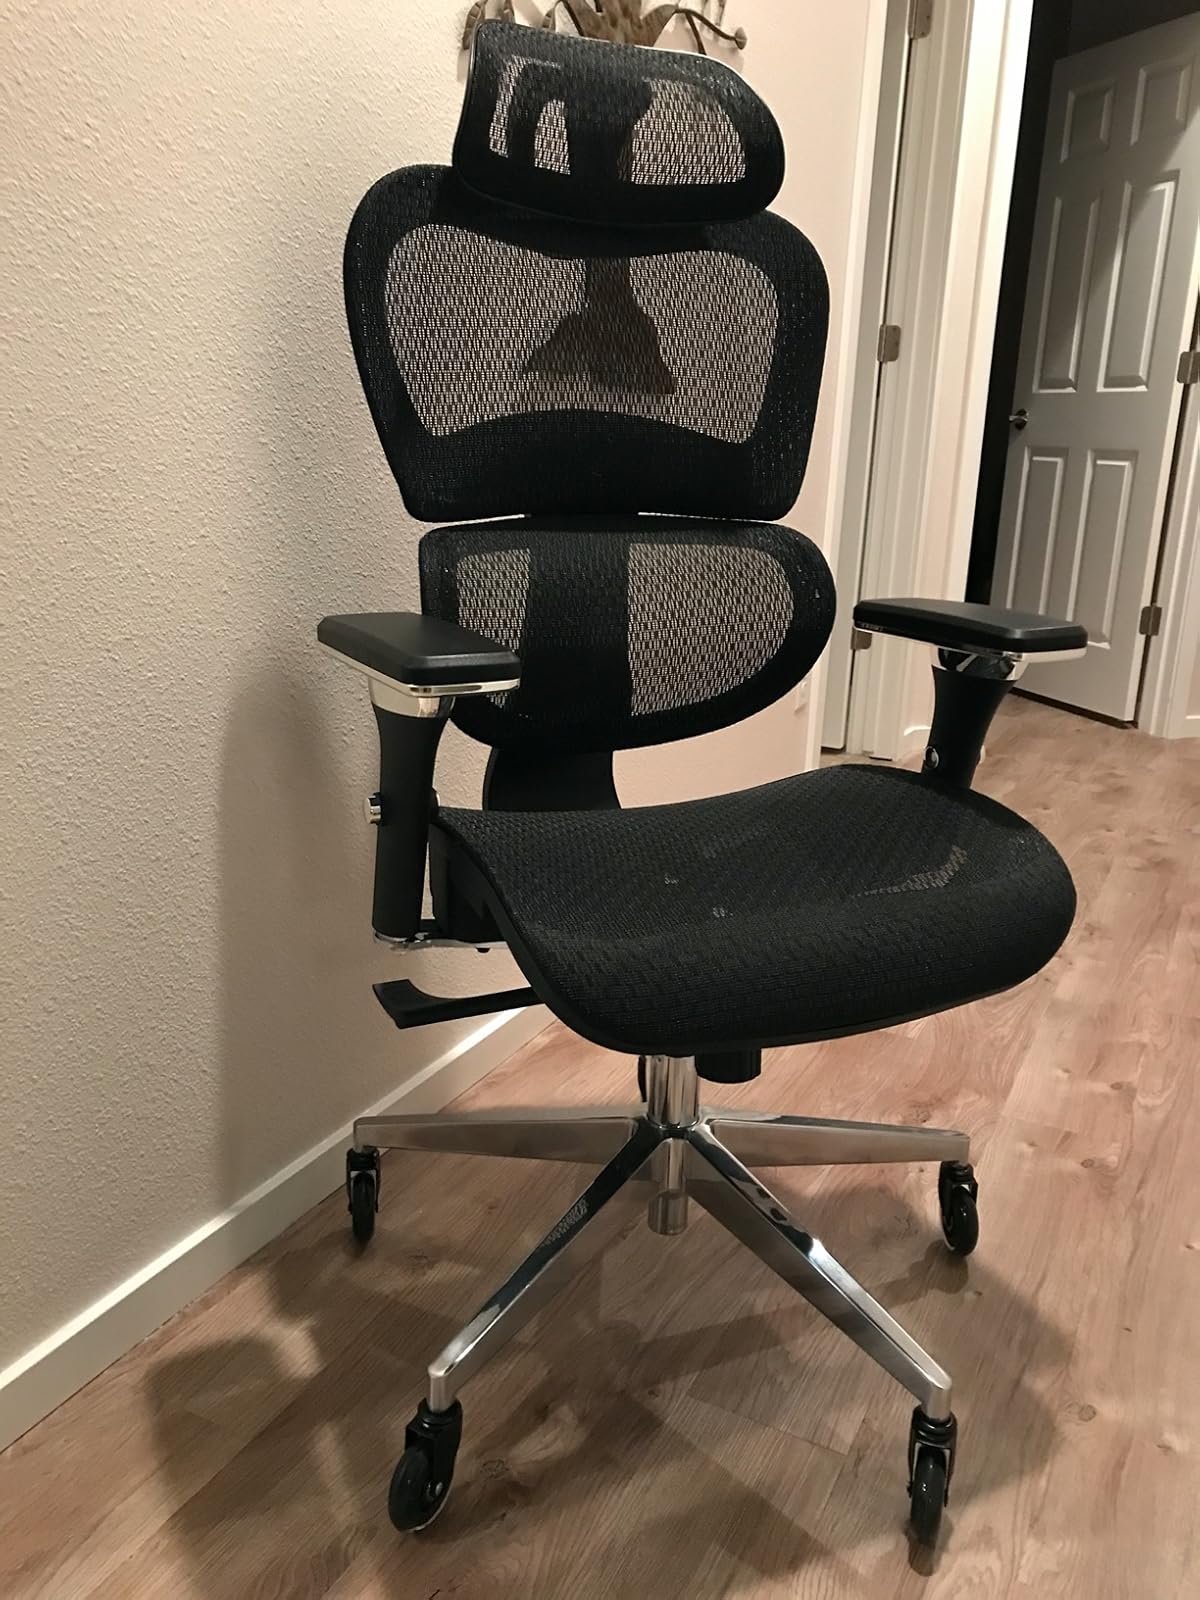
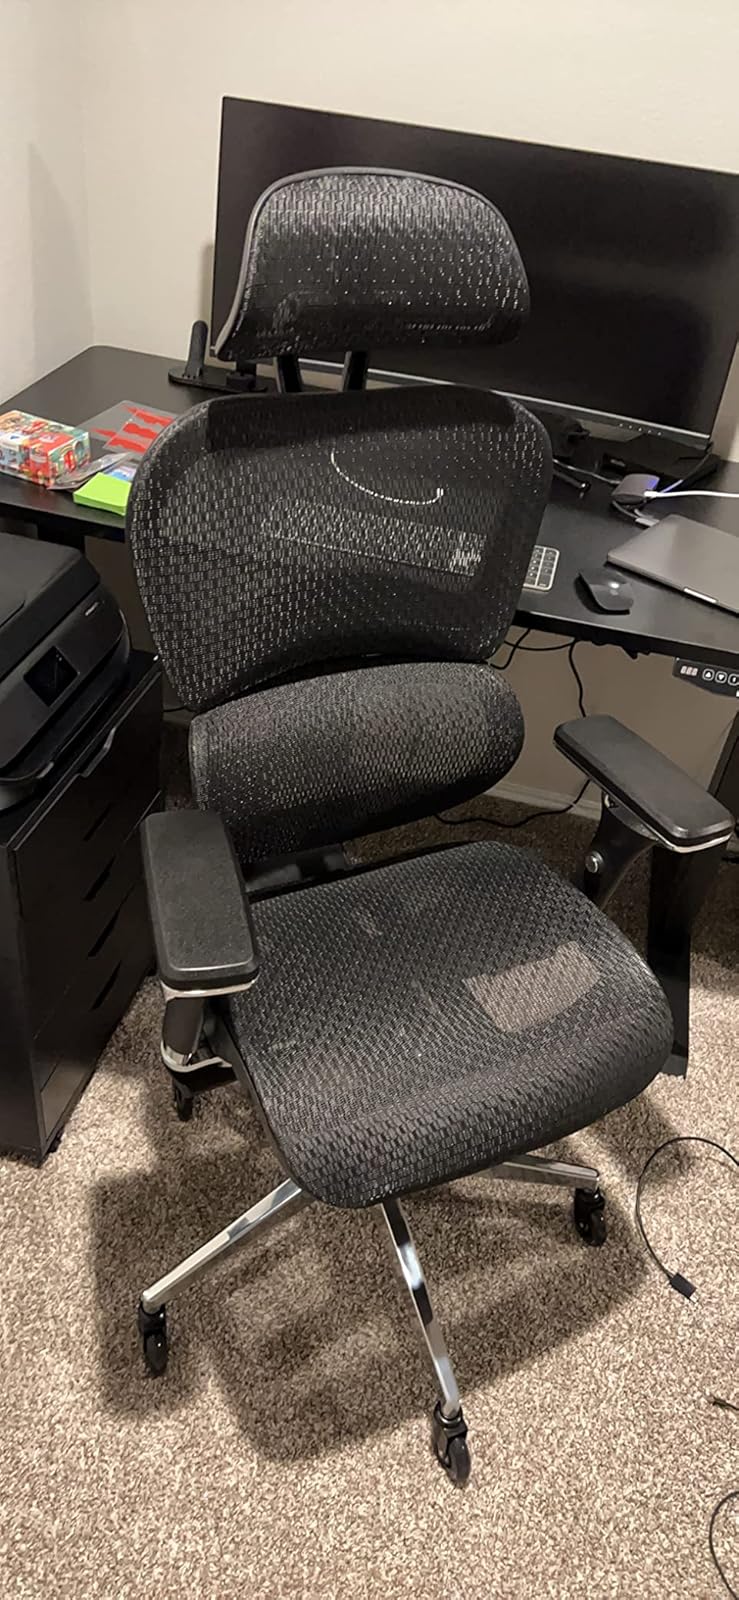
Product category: items_chair
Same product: yes